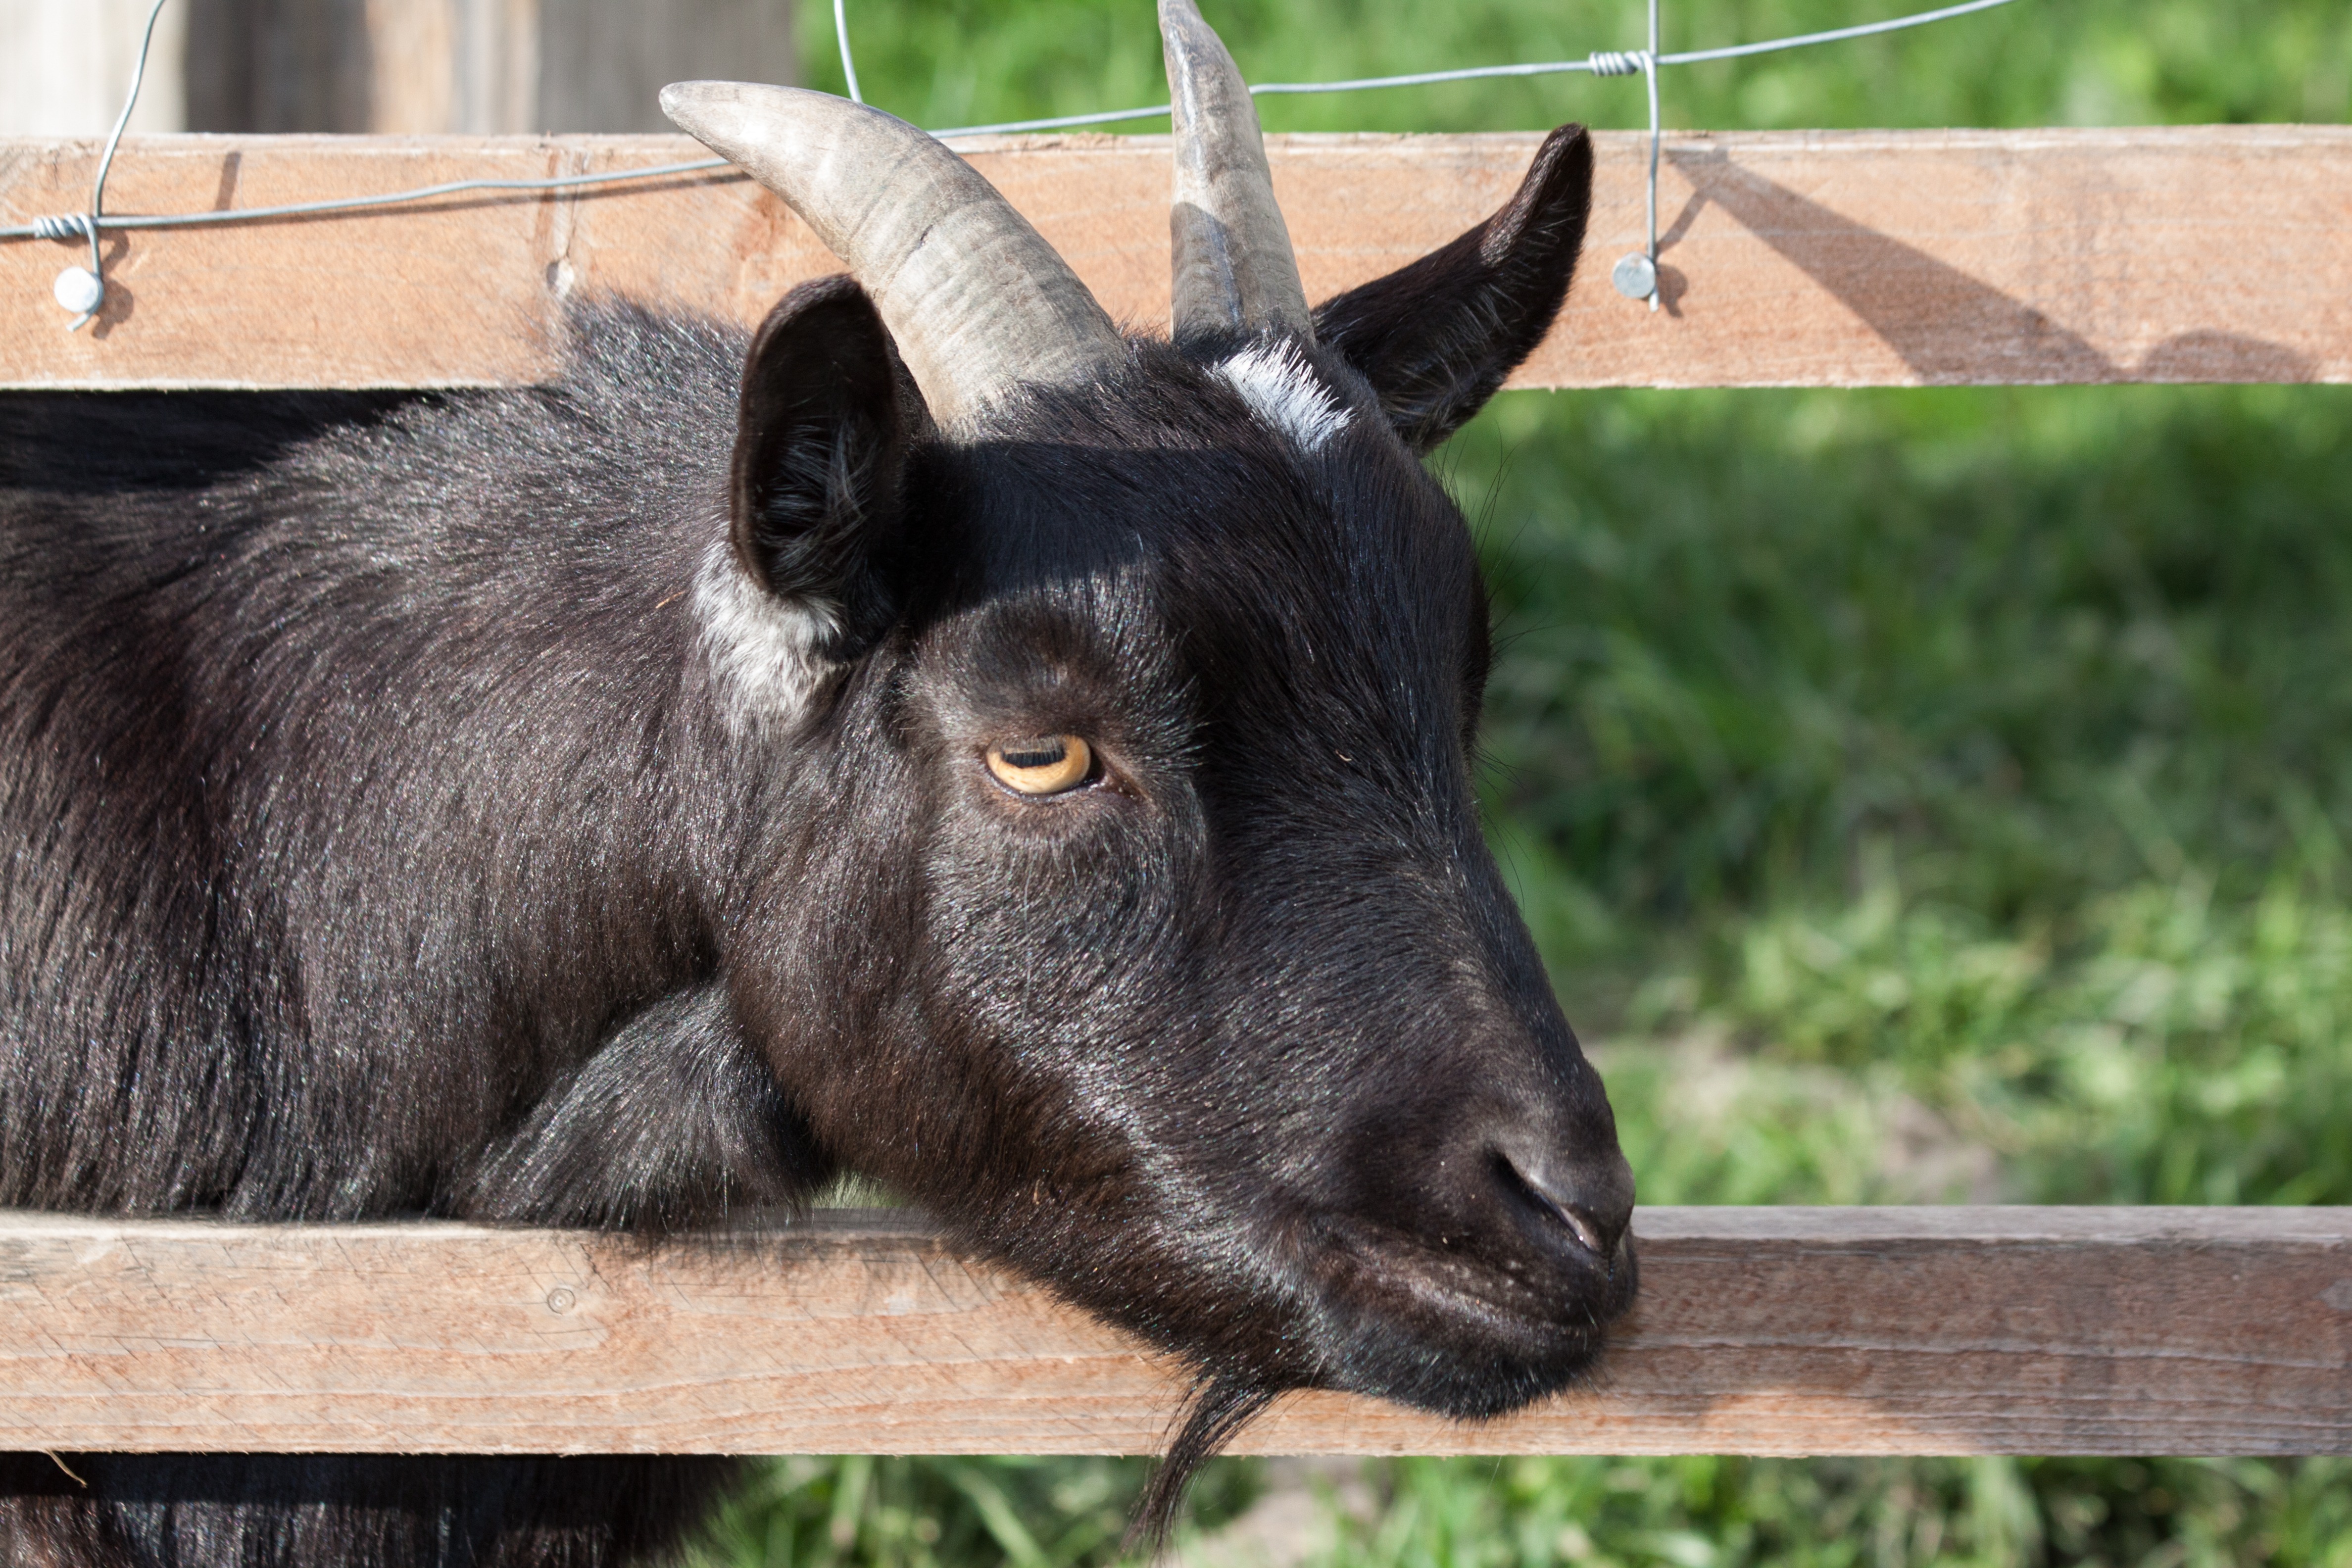
grass, fence, farm, animal, wildlife, goat, horn, fur, pasture, livestock, mammal, black, fauna, goats, vertebrate, creature, curious, horns, bock, goatee, horned, domestic goat, billy goat, capra aegagrus hircus, cattle like mammal